Henry Stacy Marks

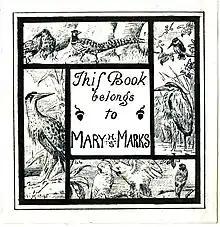
A bookplate made by Marks for his wife, Mary, that demonstrates his love of drawing birds.

Marks was a founding member of the St John's Wood Clique in 1862 along with Calderon. The aim of the clique was to improve each other by critique and the motto framed by Calderon was "the better each man's picture, the better for all." Marks was also an entertainer in the group with his fake sermons and songs. He was much loved in the club and was known as "Marco". He is shown in a cartoon "A vision of the clique" by Frederick Walker. Marks was a good friend of several of the cartoonists of "Punch" including John Tenniel and Charles Keene.